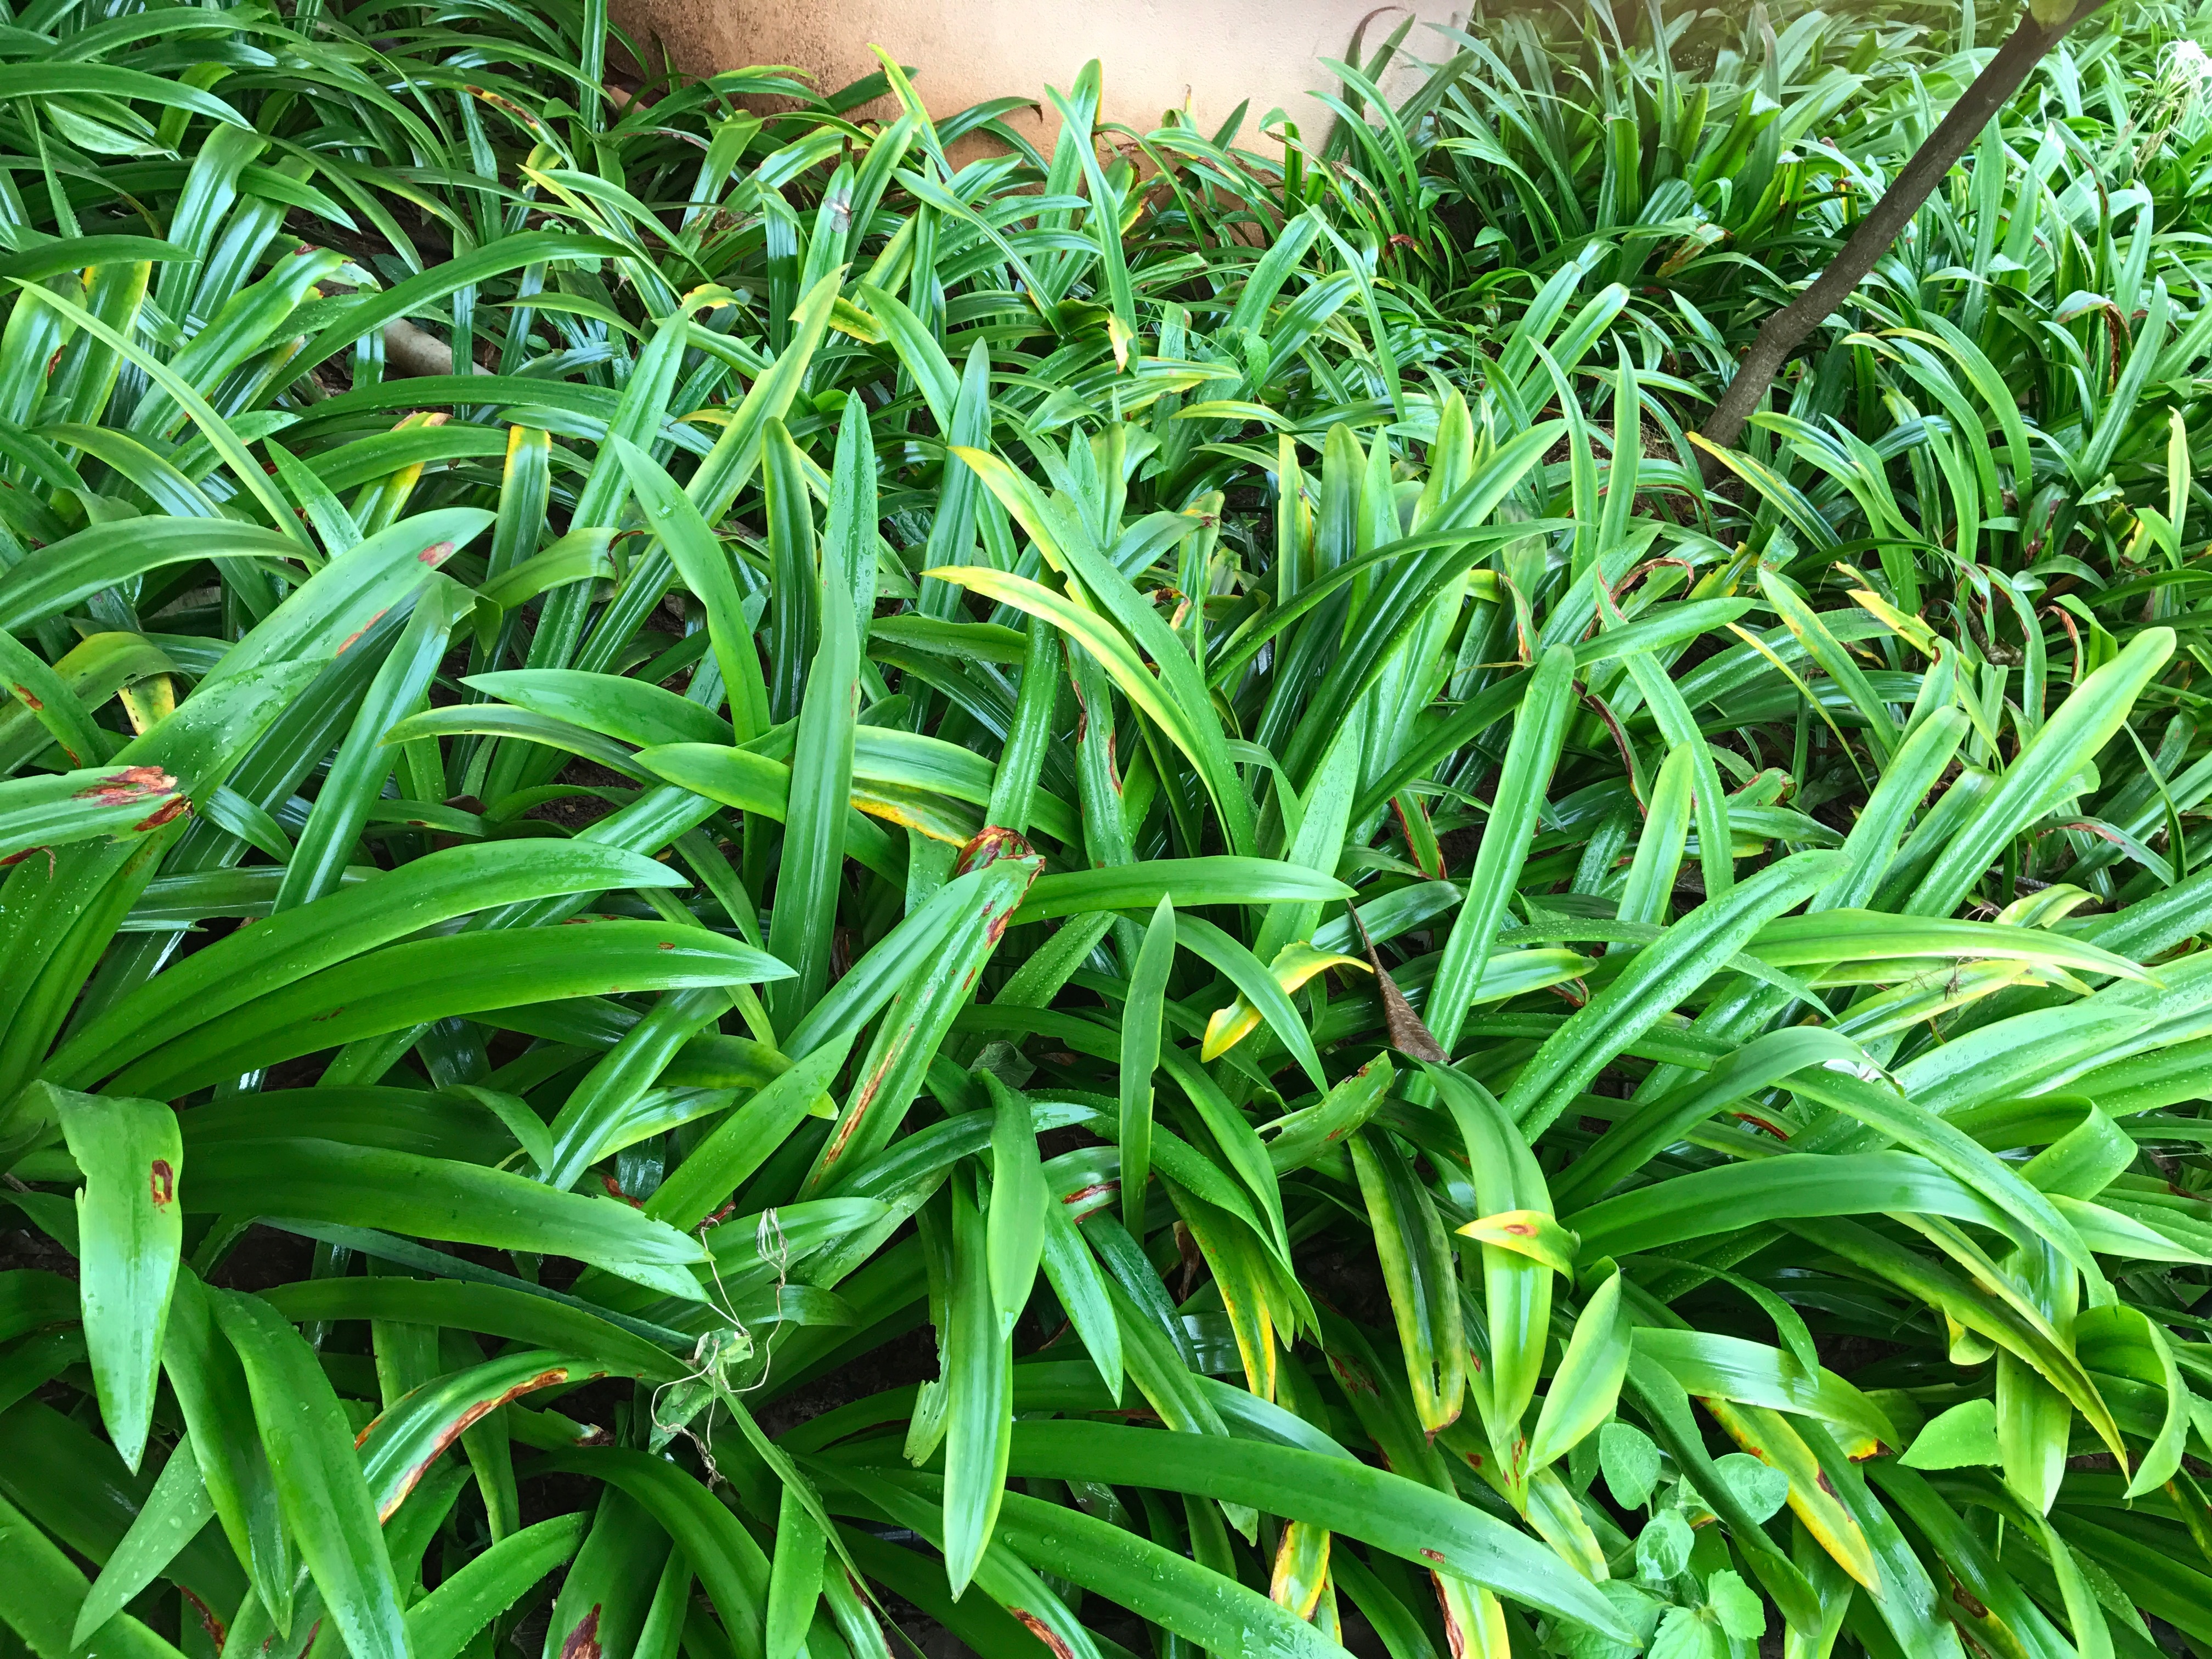
grass, plant, lawn, leaf, flower, green, herb, botany, shrub, flooring, flowering plant, artificial turf, grass family, plant stem, land plant, arecales